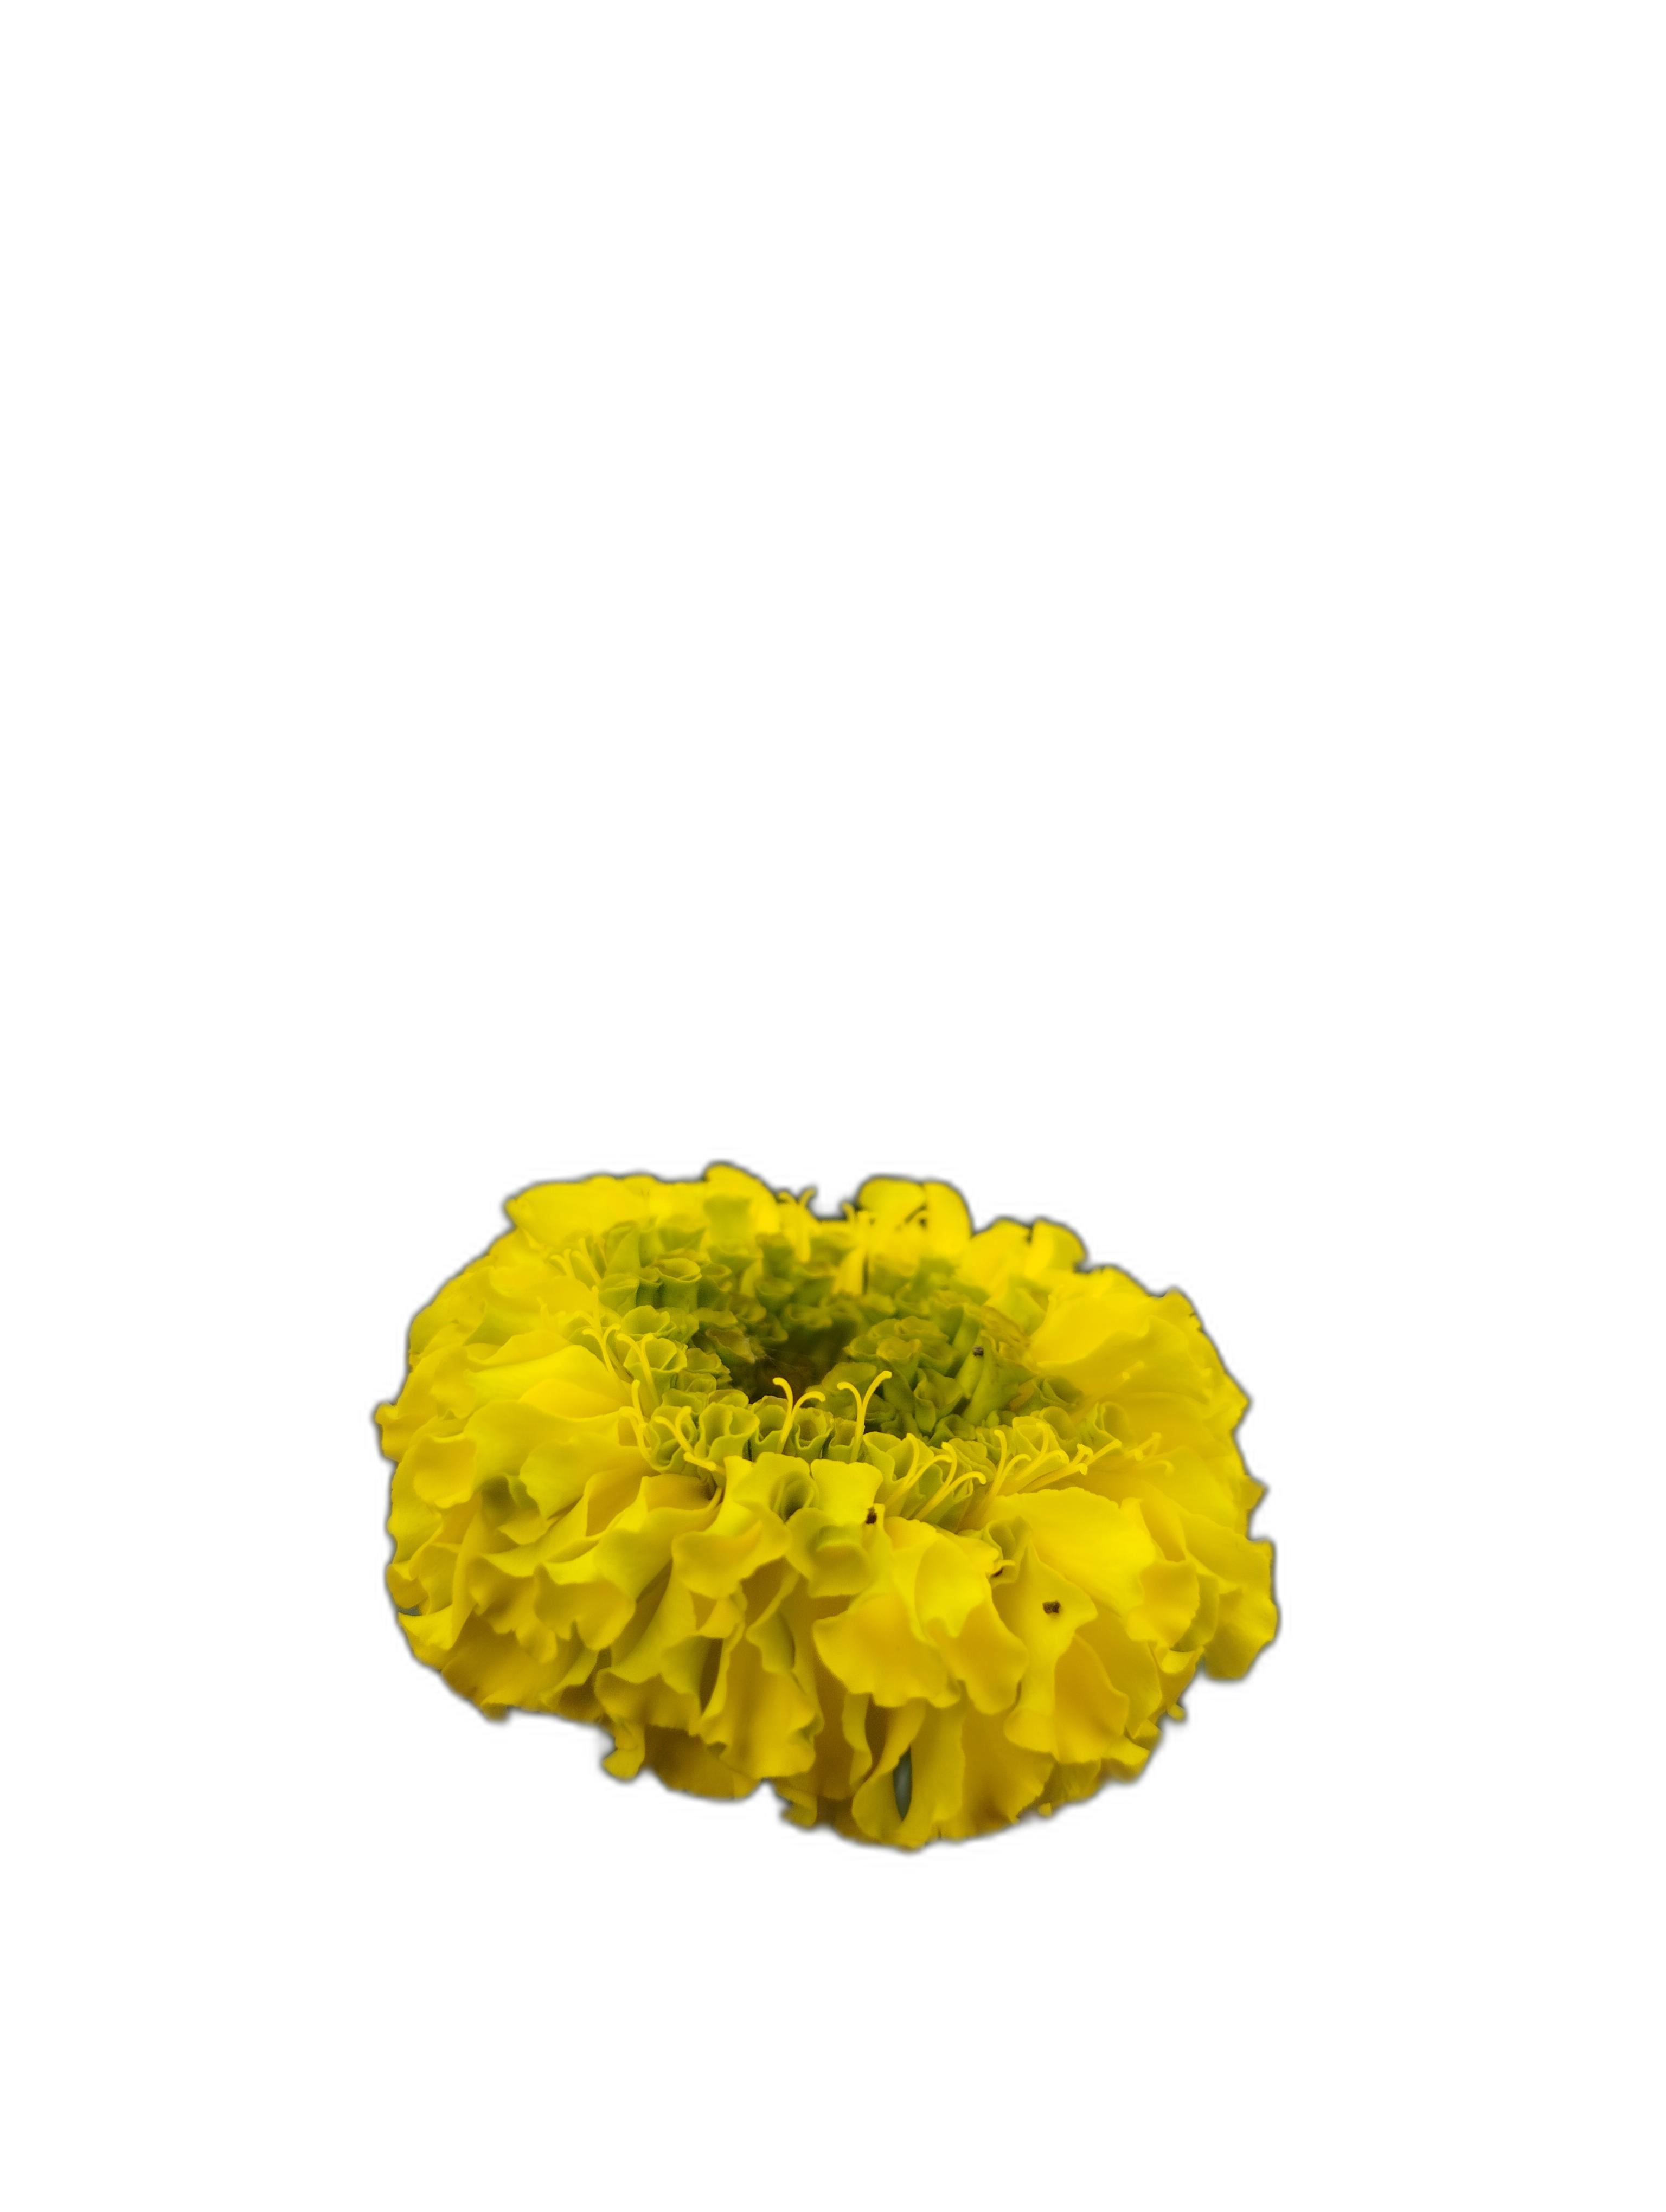
Label: Marigold